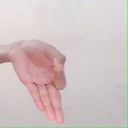
अक्षर: ज्ञ